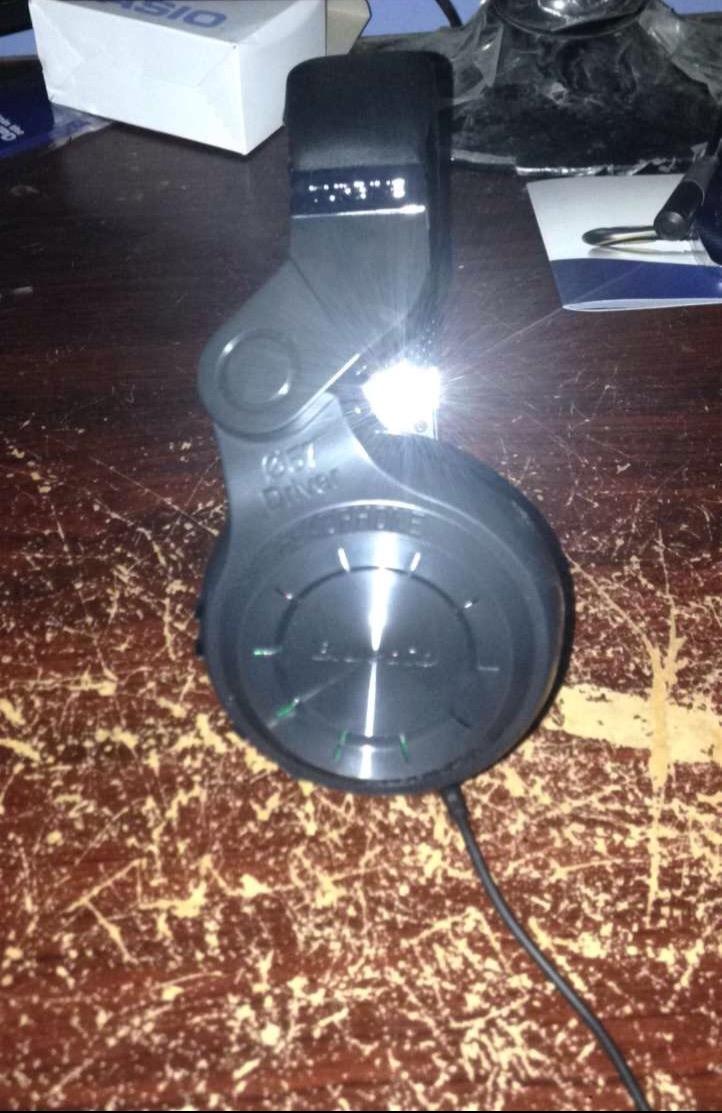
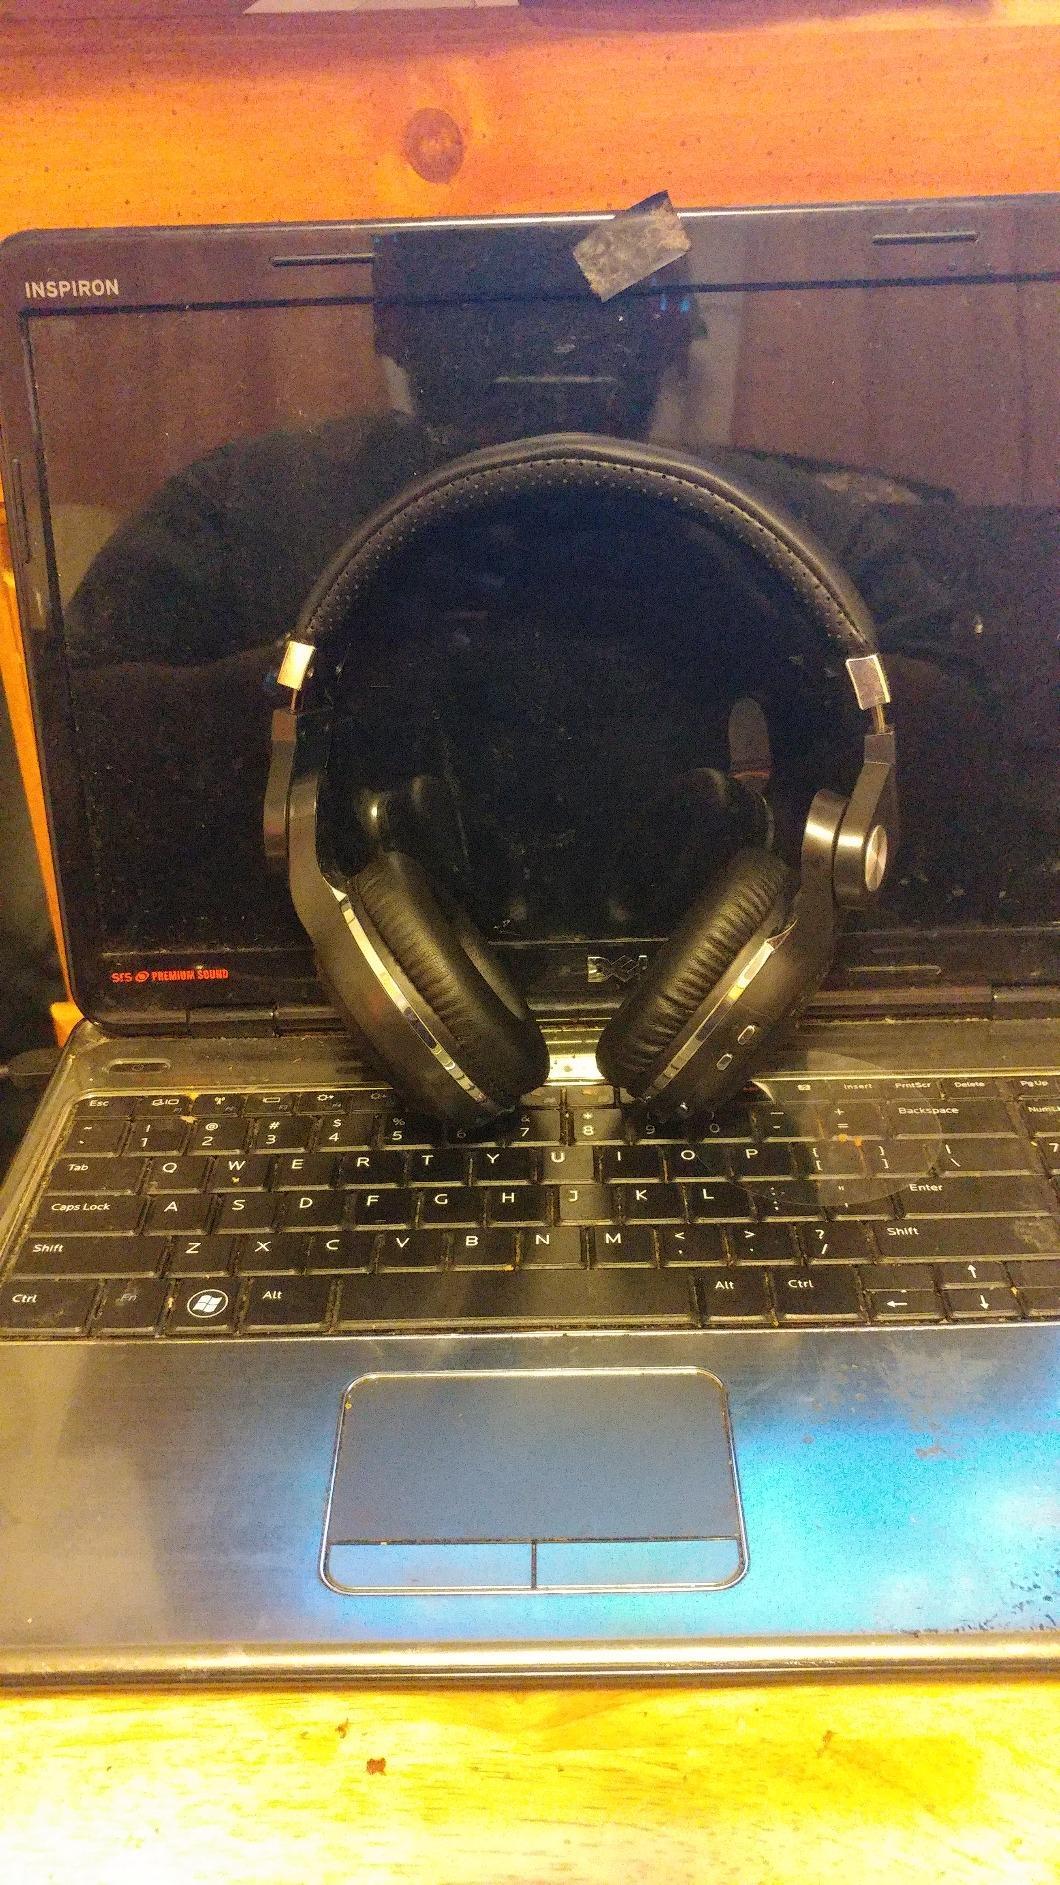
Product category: headphones
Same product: yes